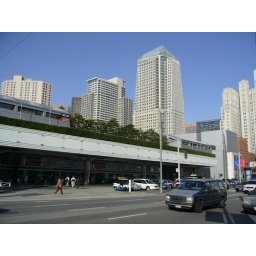
MOSCONE CENTER under the blue sky